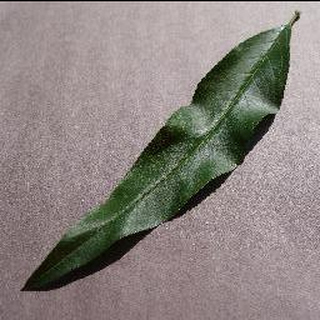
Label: healthy_peach